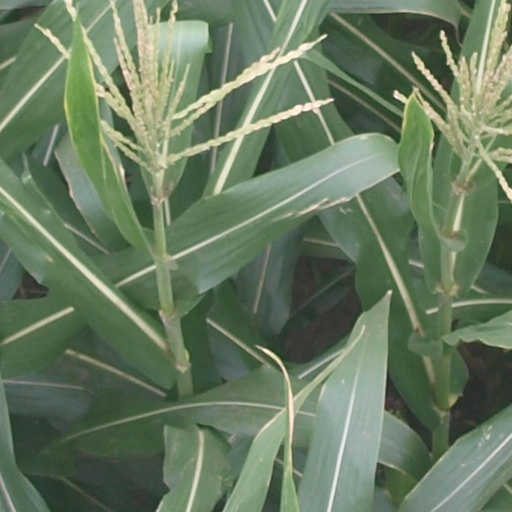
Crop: maize; corn